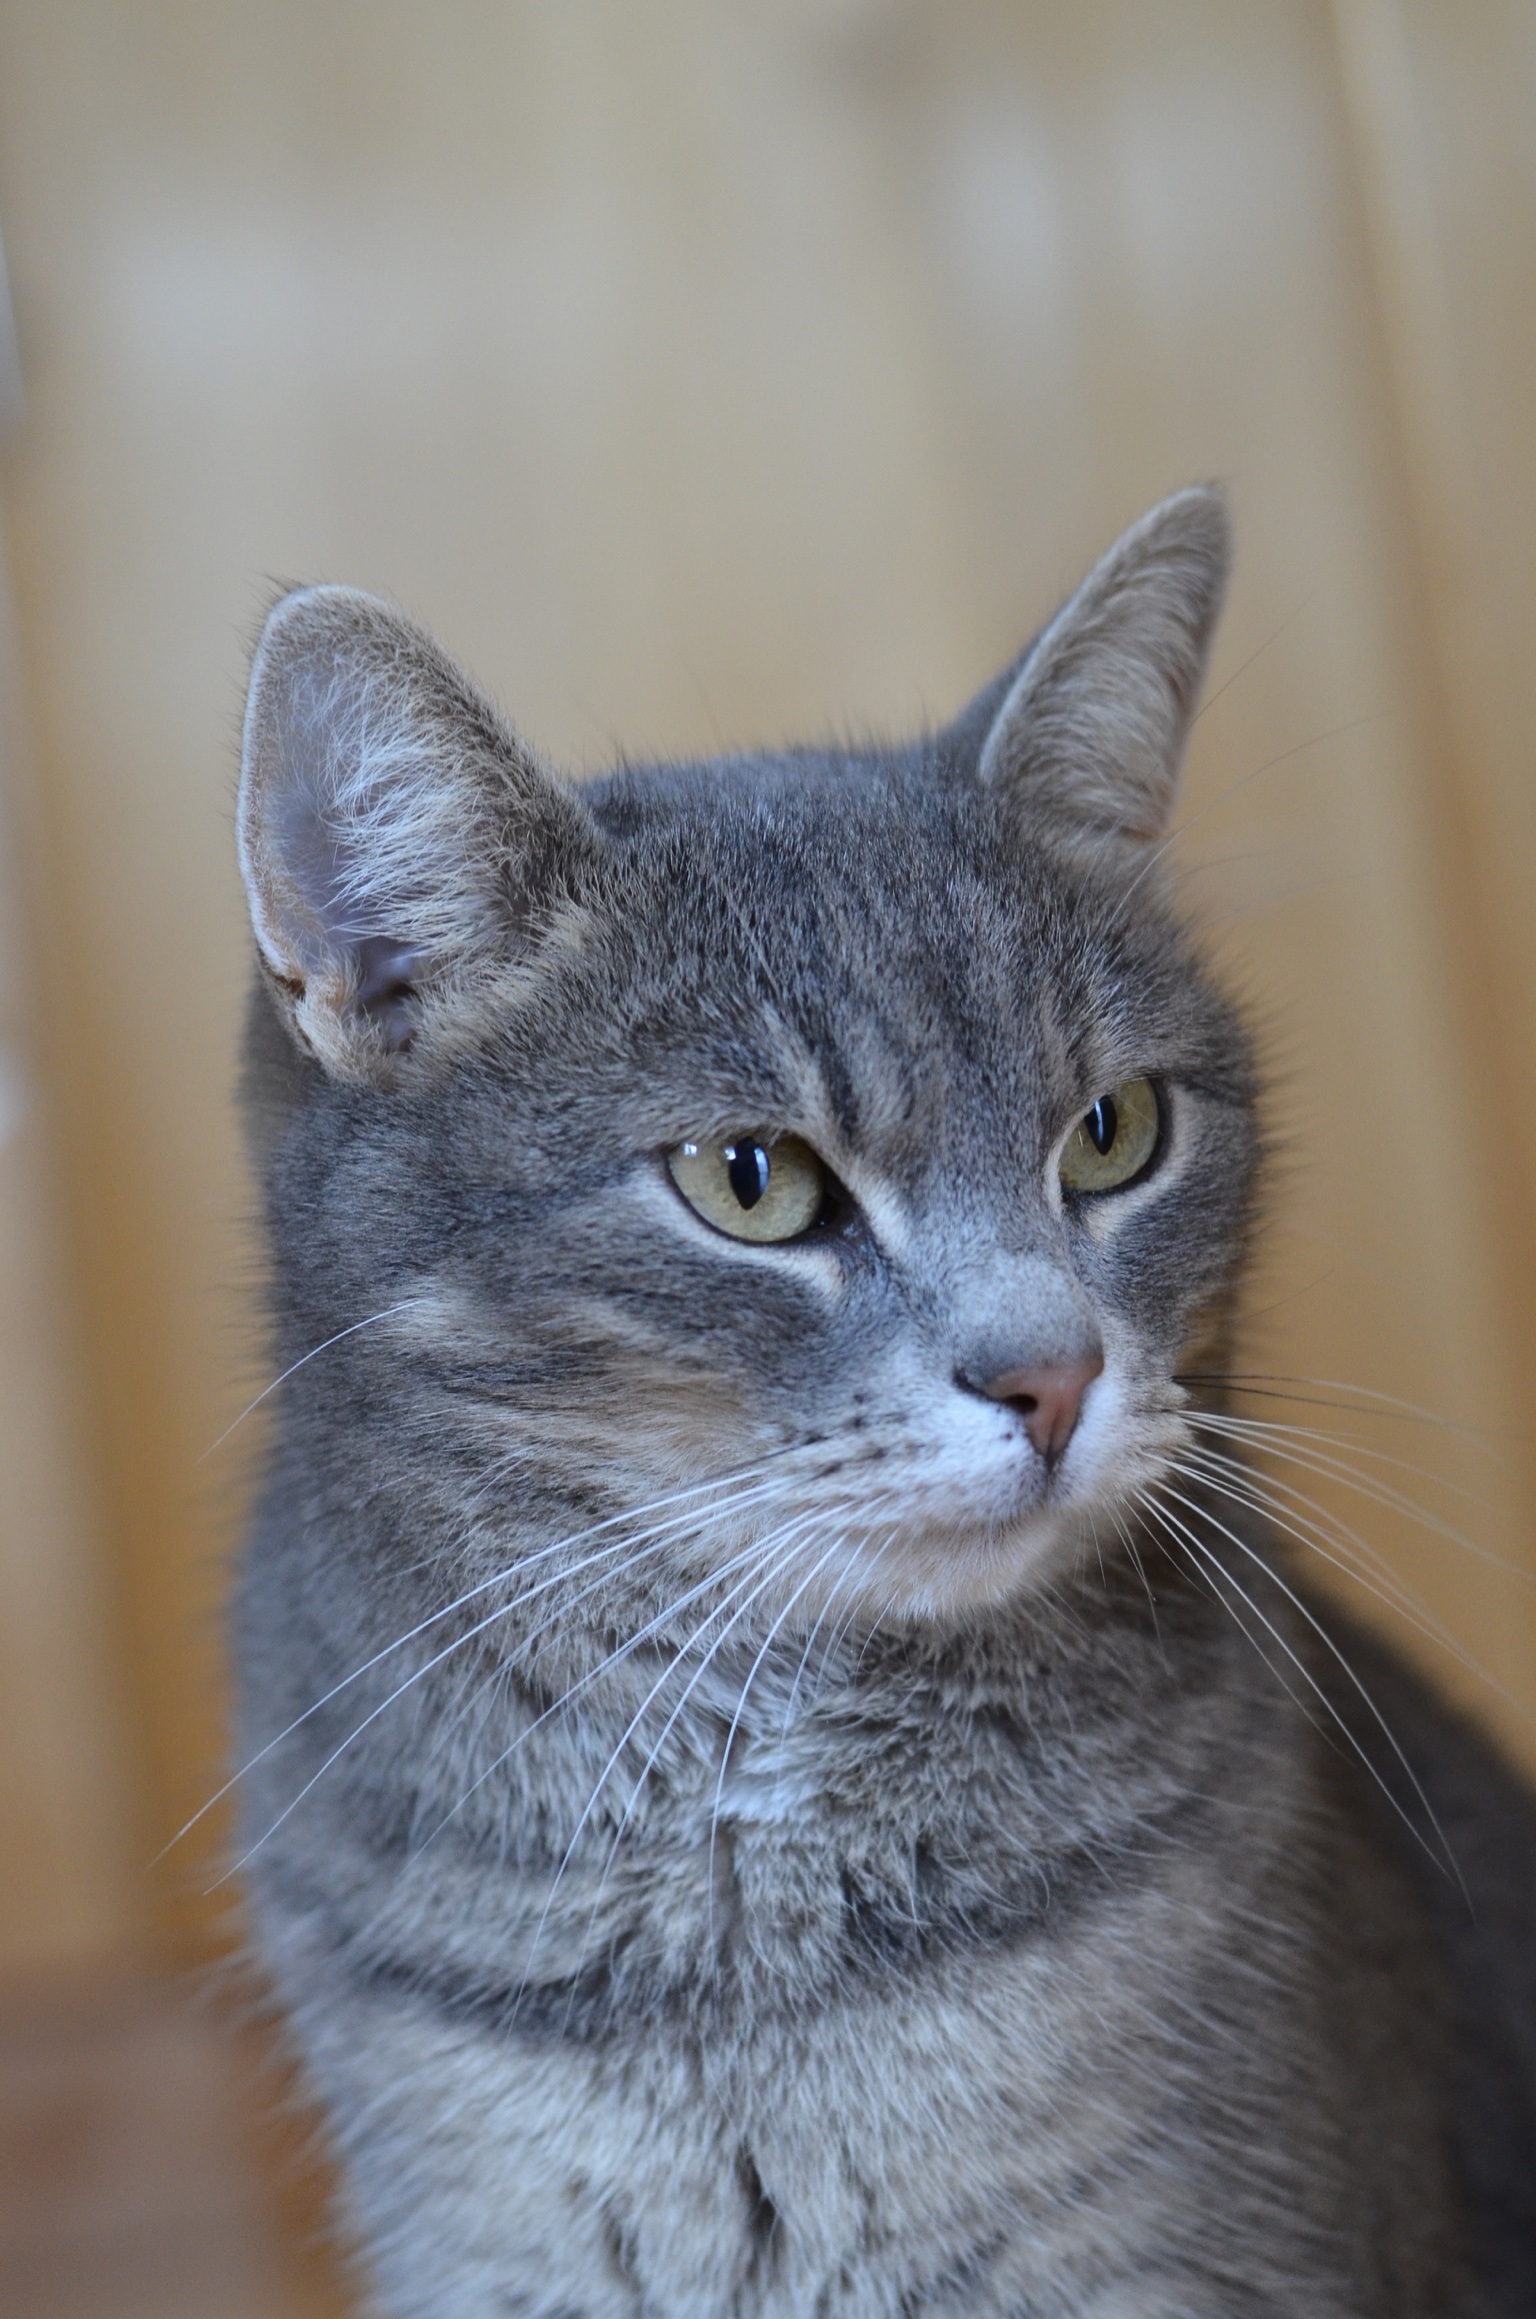
kitten, cat, mammal, fauna, close up, whiskers, grey, vertebrate, curious, domestic cat, cat face, tabby cat, european shorthair, chartreux, russian blue, wild cat, korat, small to medium sized cats, cat like mammal, carnivoran, nebelung, domestic short haired cat, pixie bob